Jilted (film)

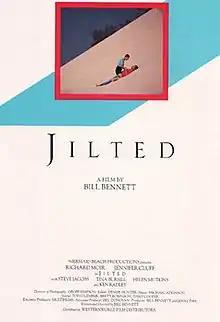

Al is a chef at a tourist resort on a tropical island. His wife has just left him and he is having an affair with a waitress, Cindy, while the manager, Bob, tries to have an affair with Paula, the accountant.